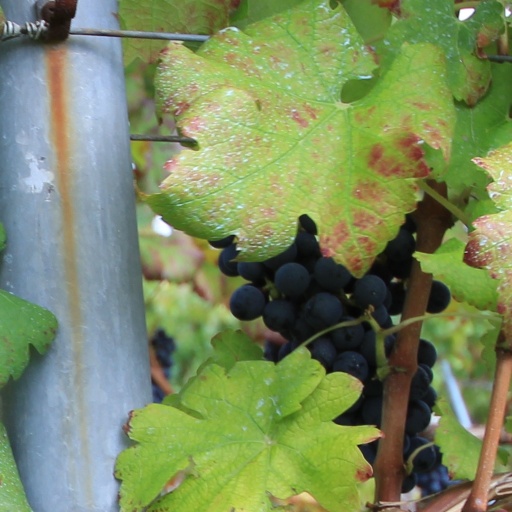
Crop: grape